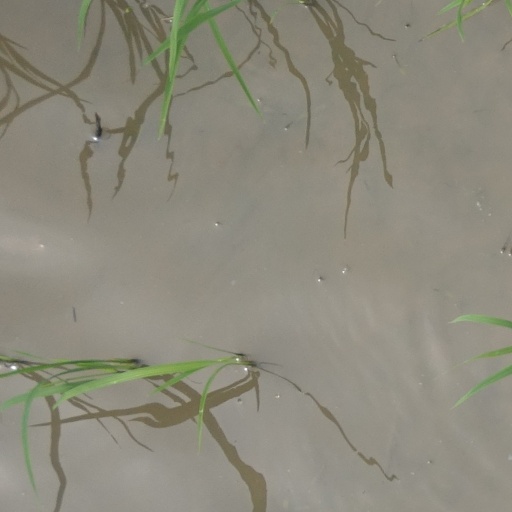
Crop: rice